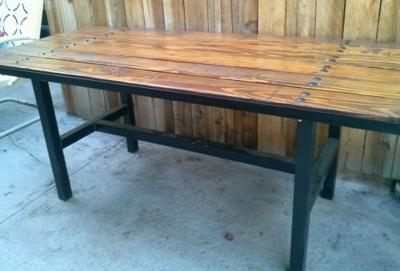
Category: table